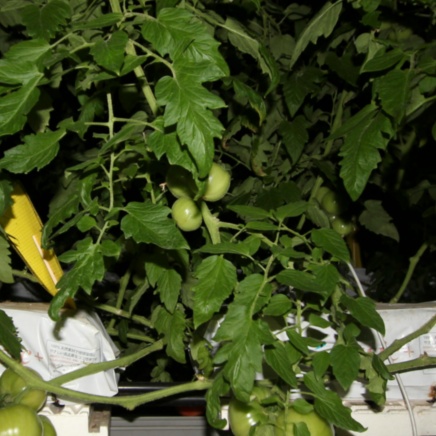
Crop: tomato